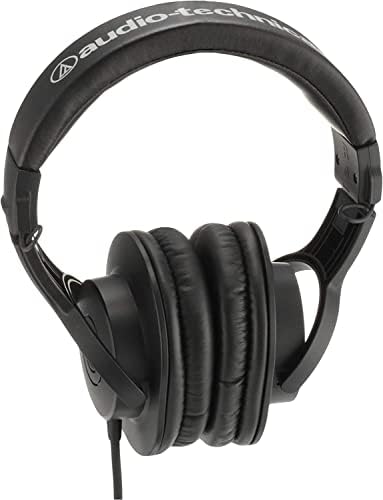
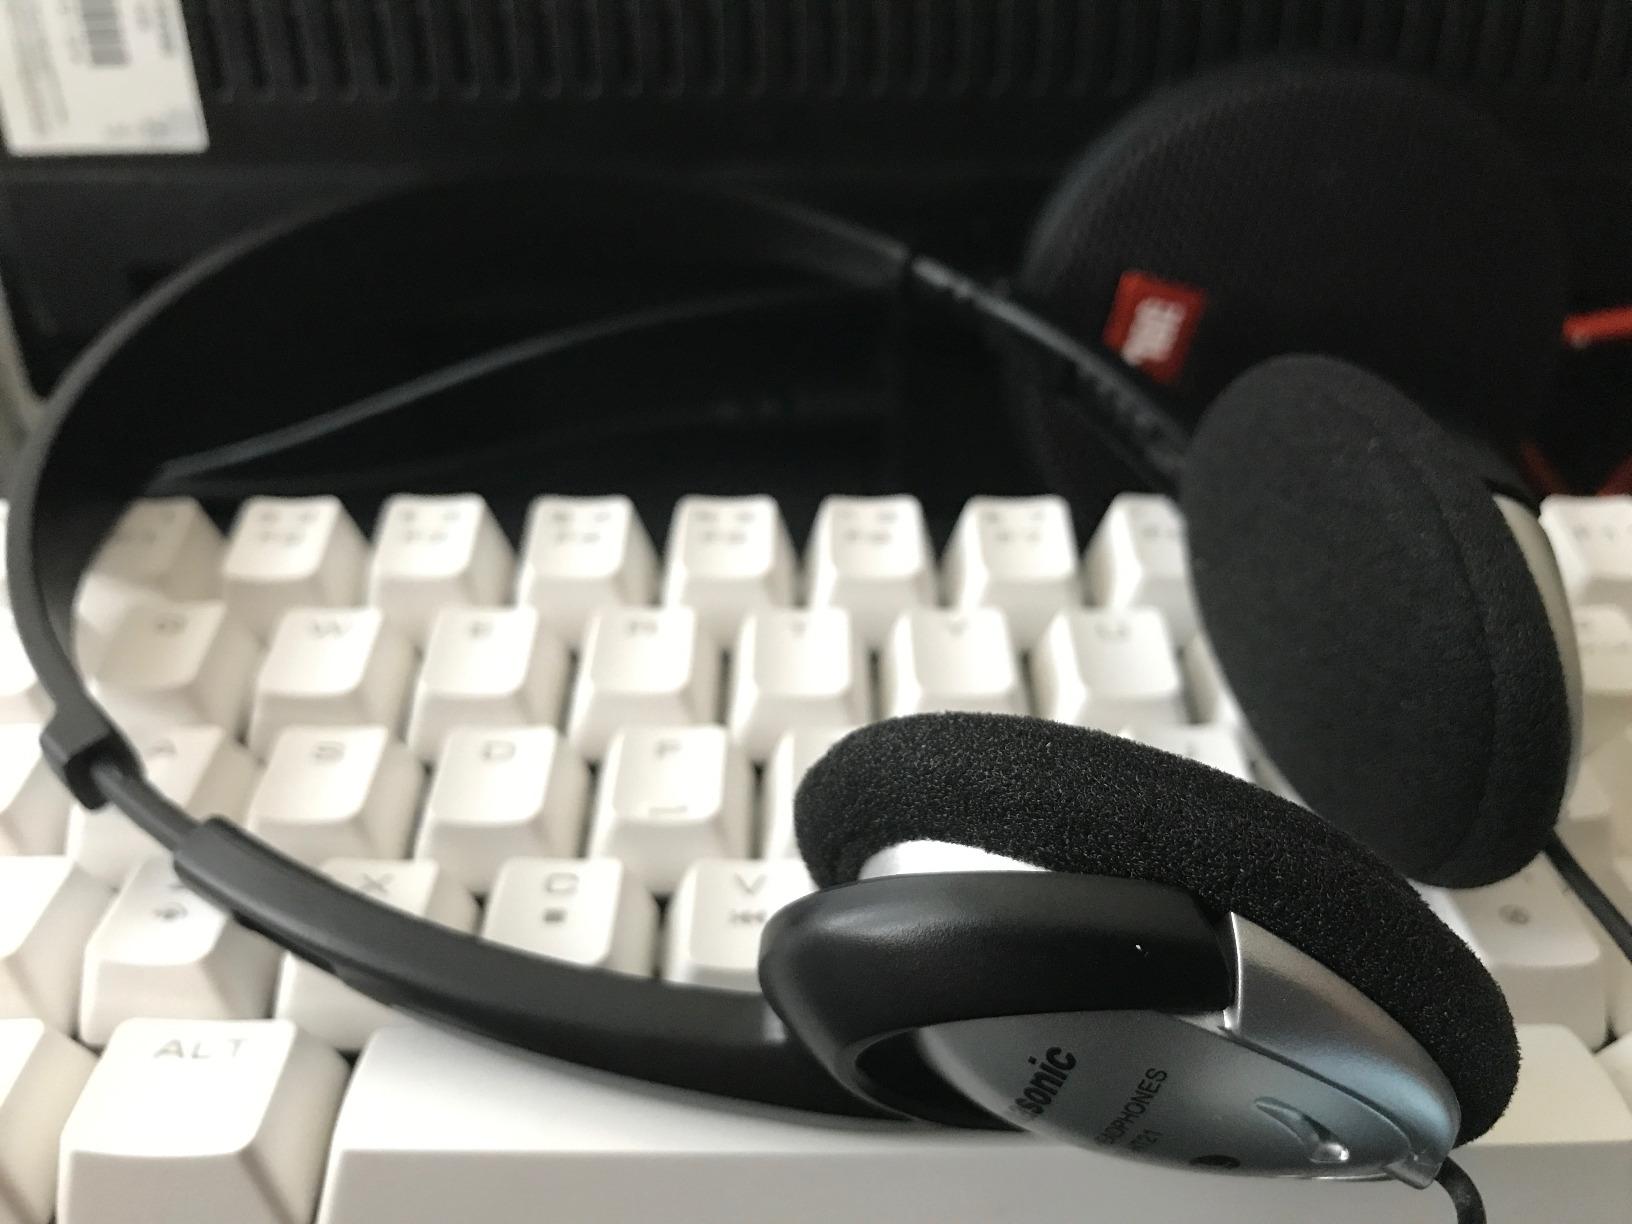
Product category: headphones
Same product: no